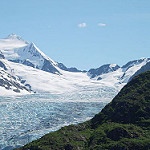
Scene: Outdoor